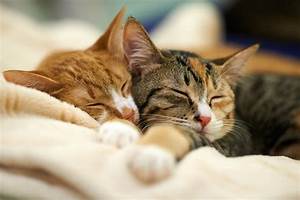
Label: gatto